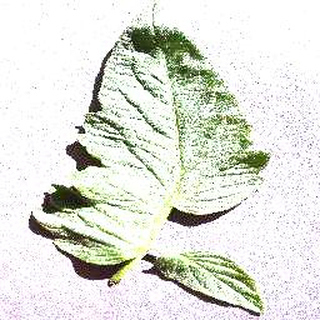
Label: healthy_tomato